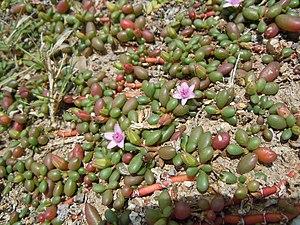
Sesuvium portulacastrum en Martinique, savane des Pétrifications
Sesuvium portulacastrum, ou Sésuve à fleurs de pourpier, parfois appelé pourpier de mer, est une plante succulente herbacée pérenne de la famille des Aizoaceae, cosmopolite, qui croît dans les zones côtières.